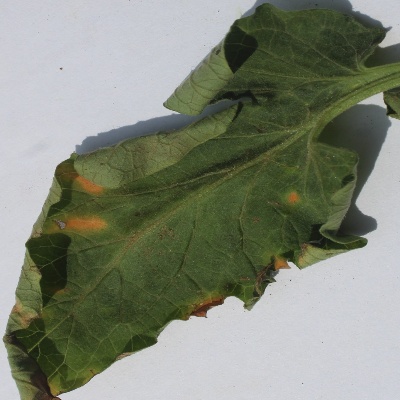
Crop: Tomato
Condition: leaf blight